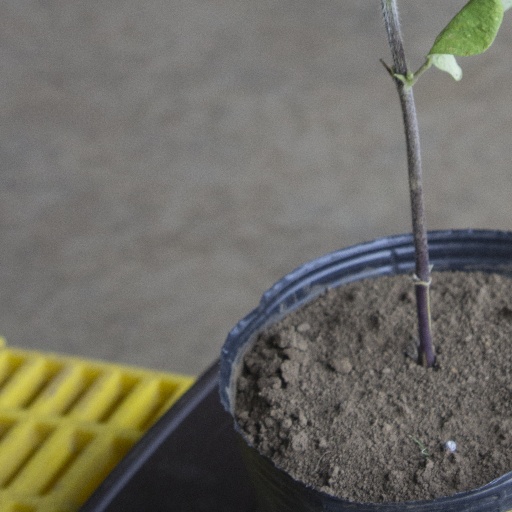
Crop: soybean